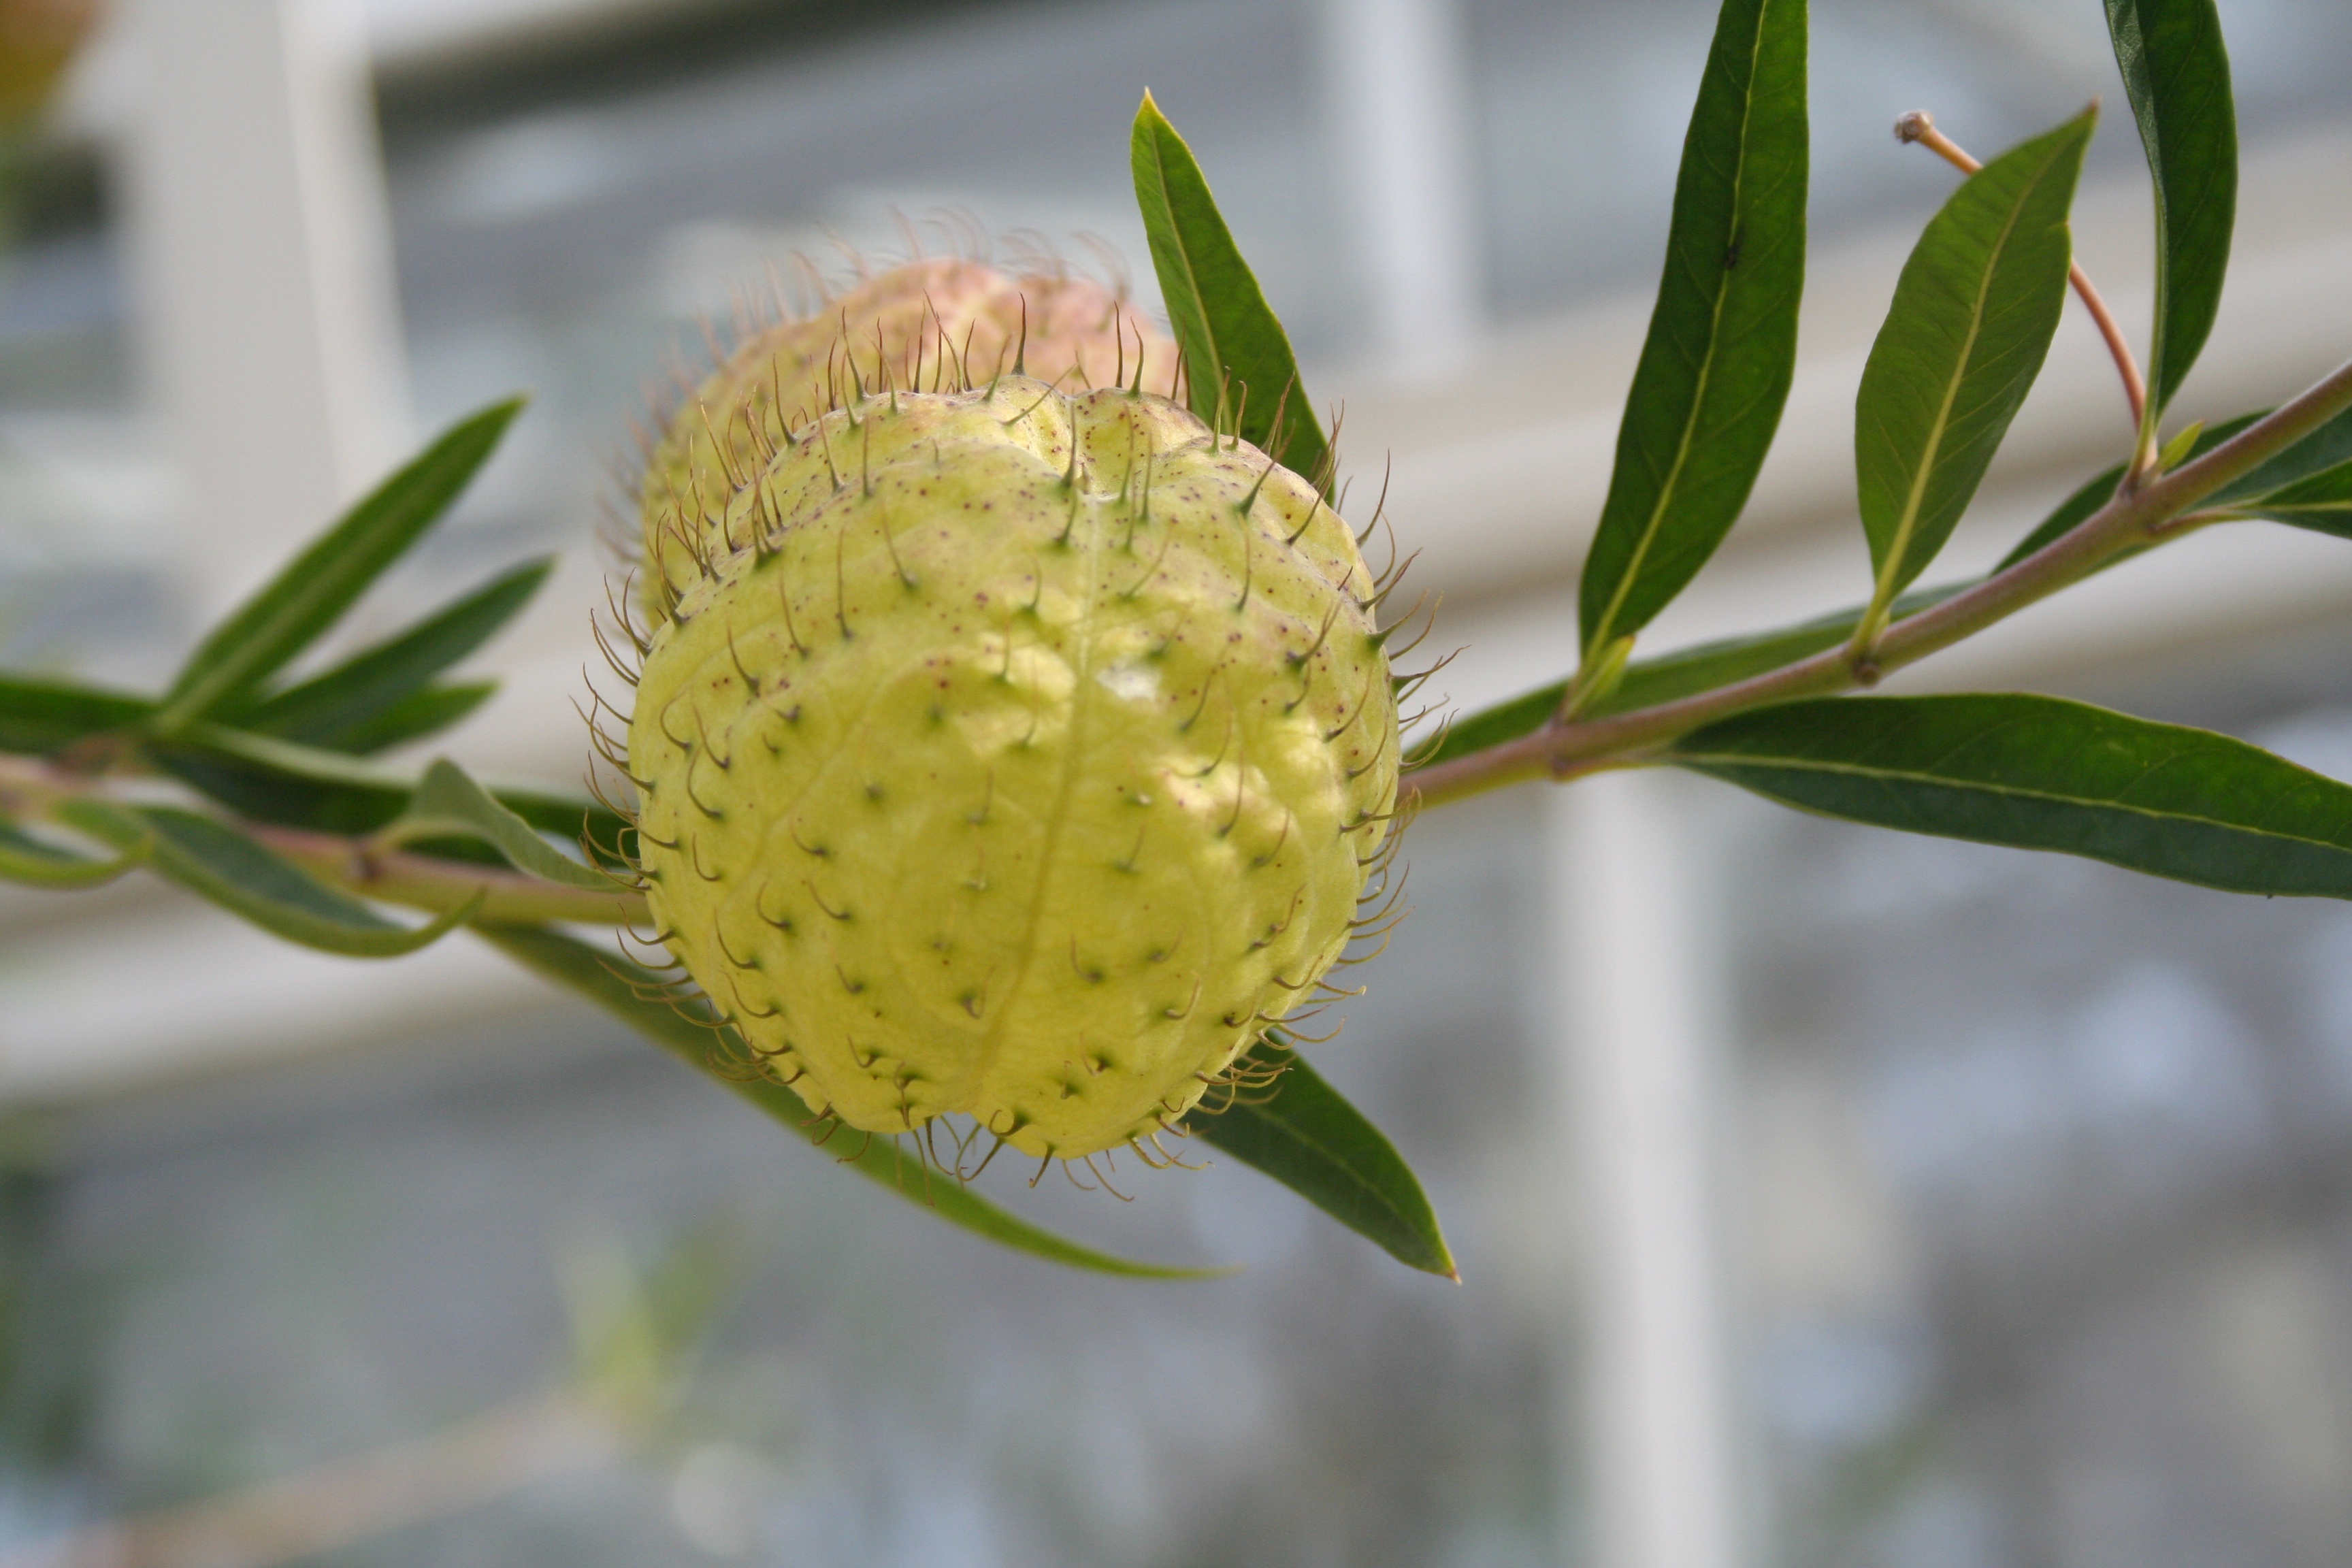
tree, nature, blossom, plant, leaf, flower, floral, green, produce, evergreen, africa, botany, yellow, garden, pod, flora, botanical, wildflower, close up, shrub, bud, african, milkweed, macro photography, flowering plant, seed capsule, balloonplant, swan plant, balloon plant, gomphocarpus physocarpus, gomphocarpus, plant stem, land plant